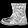
Label: Ankle boot